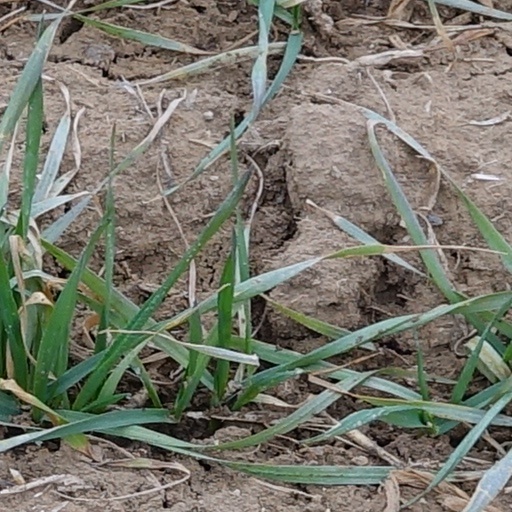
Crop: wheat